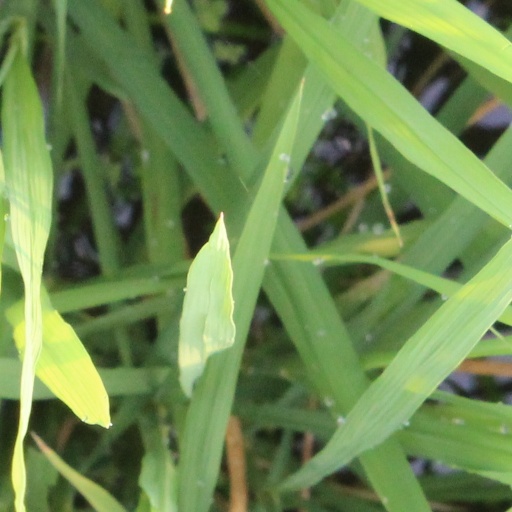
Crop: rice